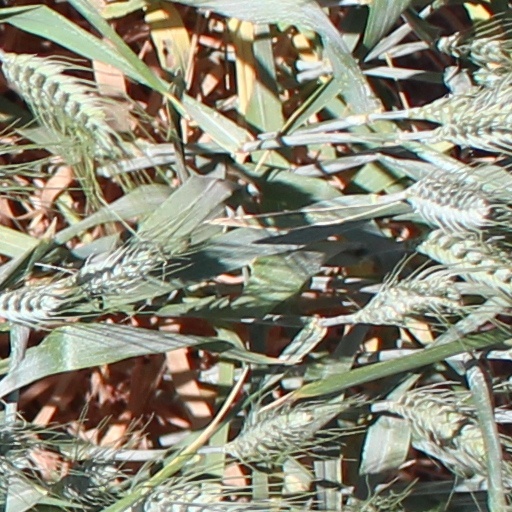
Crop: wheat